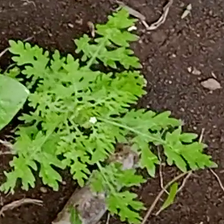
Weed species: Gajar_gavat_(Parthenium hysterophorus)